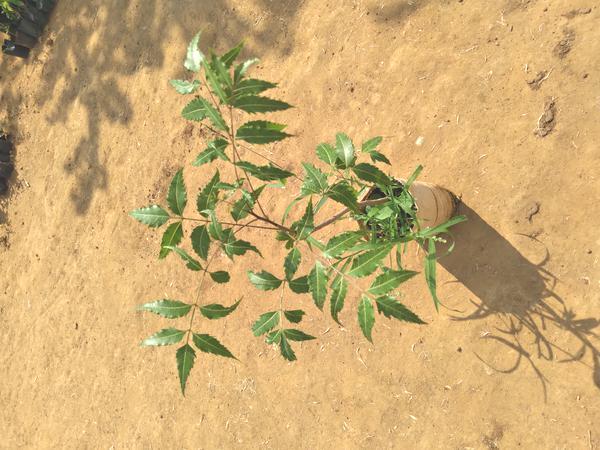
Plant: Neem